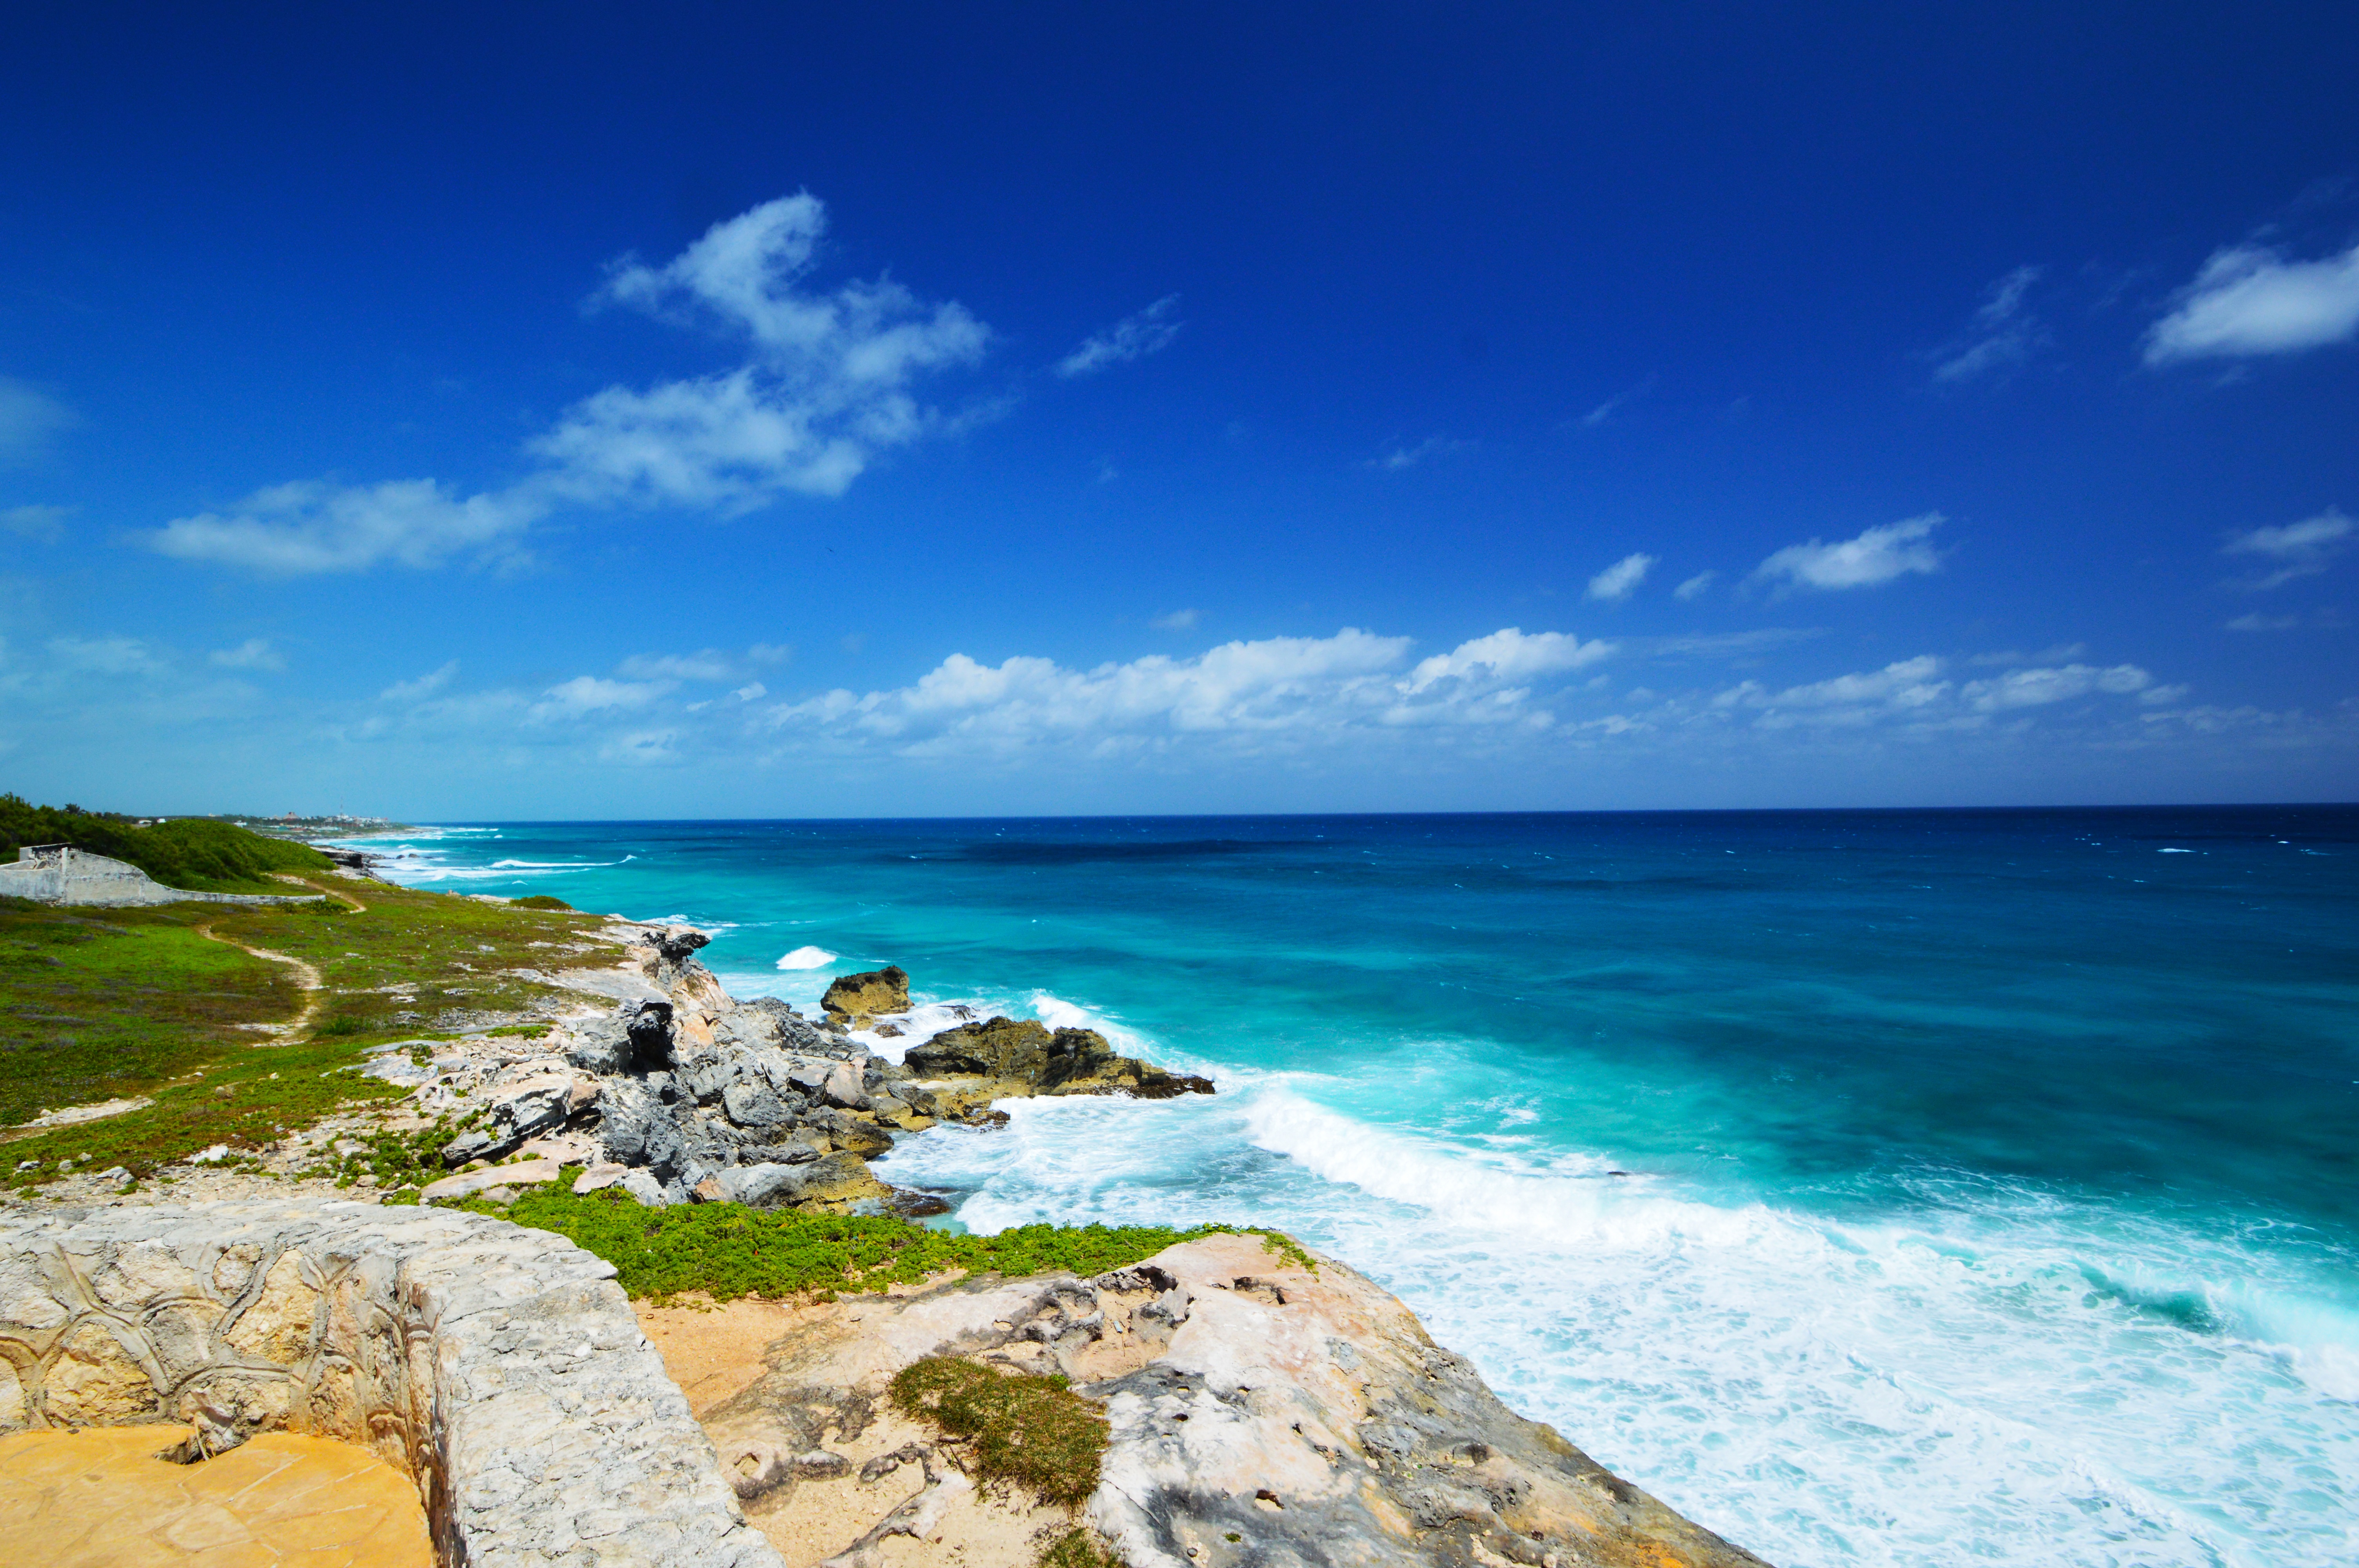
beach, sea, coast, ocean, horizon, sky, shore, wave, vacation, cliff, cove, lagoon, bay, terrain, body of water, caribbean, cape, islet, wind wave